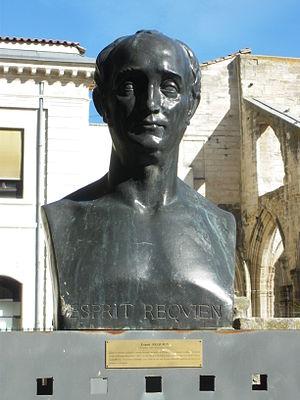
Buste d'Esprit Requien, Avignon, Vaucluse, France
De nombreuses personnalités sont liées à l'histoire du territoire d'Avignon et de sa ville. Qu’ils y soient nés ou simplement fortement liés, on trouve des personnalités religieuses comme des papes ou des cardinaux, des personnalités politiques présentes ou passées, des militaires, des sportifs, des artistes, qu’ils soient sculpteurs, peintres, bâtisseurs, chanteurs, écrivains et poètes dont plusieurs membres du Félibrige.
Cet article recense les œuvres d'art dans l'espace public de Avignon, dans le Vaucluse, en France.
Cet article recense les œuvres d'art dans l'espace public de Vaucluse, en France.
Esprit Requien est un naturaliste français, né le 6 mai 1788 à Avignon et mort le 30 mai 1851 à Bonifacio. Éminent botaniste, paléontologue et malacologue, il fut un des plus célèbres naturalistes du XIXᵉ siècle et sans doute le plus illustre savant avignonnais.